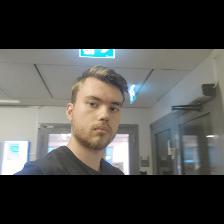
Label: Human